Junk head

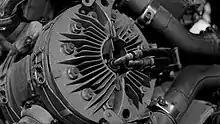
View above the head of a Bristol Centaurus

The term "junk head" originates from these sealing rings or "junk rings" and the dummy piston head. The term was previously in use with steam engines. Whereas a piston ring must slide within the cylinder and so be made of the best quality long-lived materials, where a fixed cylinder cover was sealed by a ring, this "stationary" ring could be of the lowliest materials or "junk", often a greased or graphited rope or oakum packing. Although the high cylinder temperature of an internal combustion engine requires high quality materials even here, the term stuck.